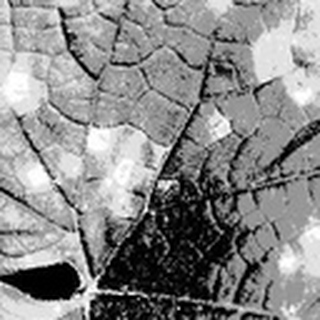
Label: cotton_target_spot